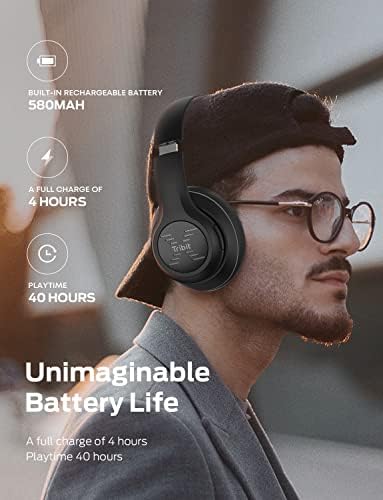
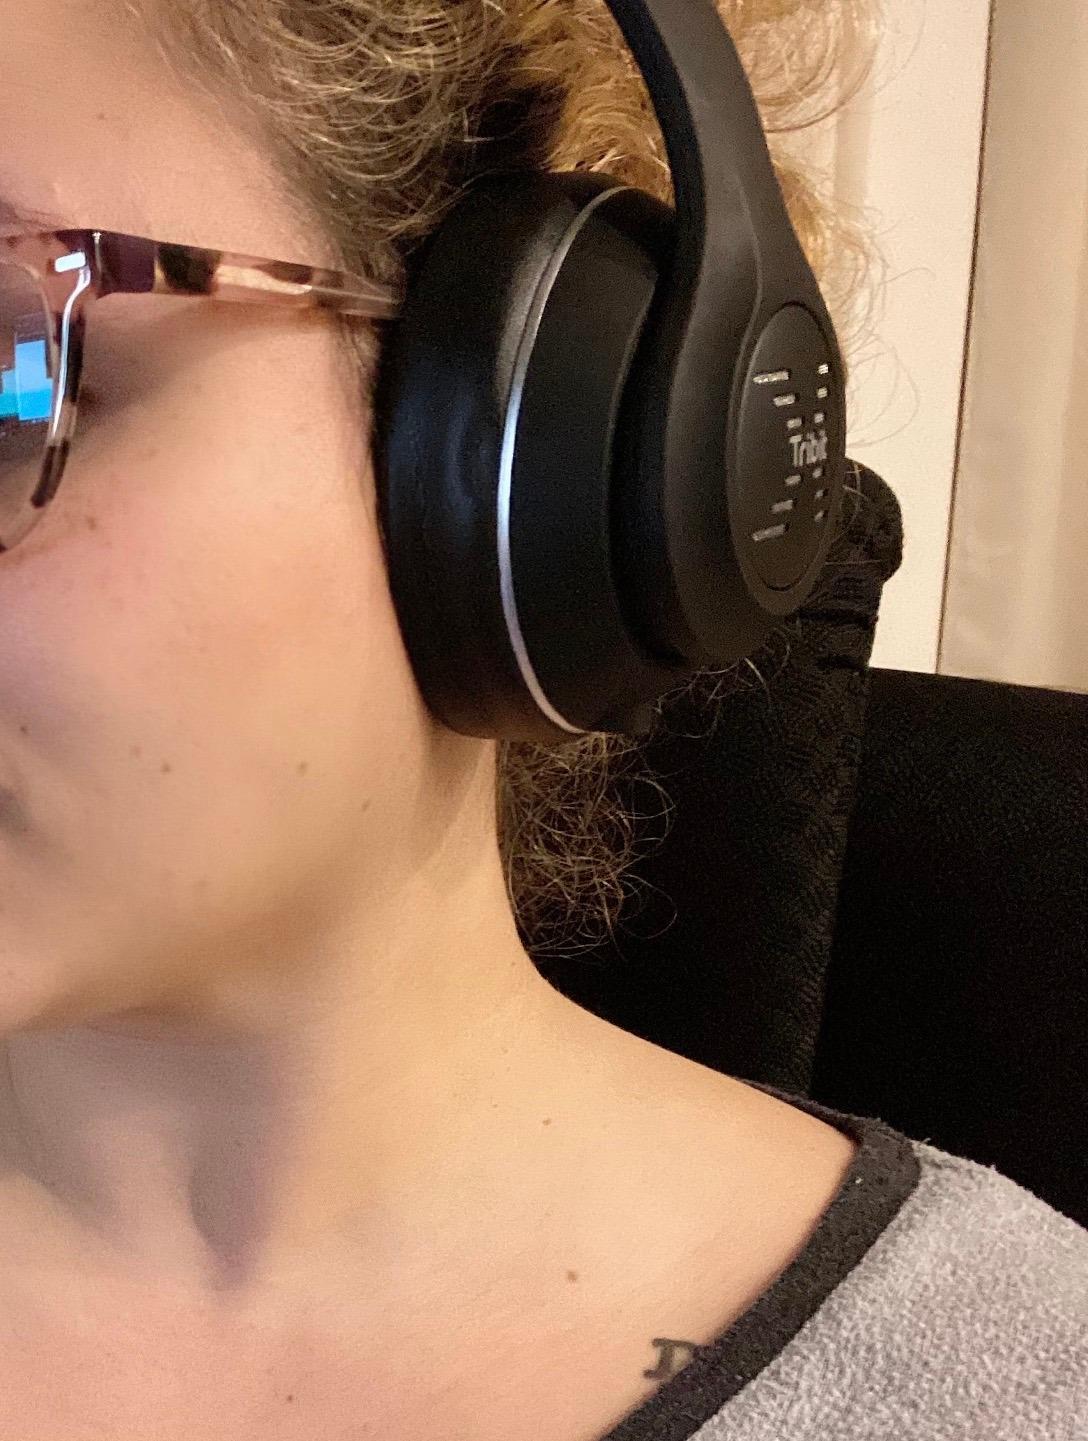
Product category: headphones
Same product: yes